Valkyria Chronicles II

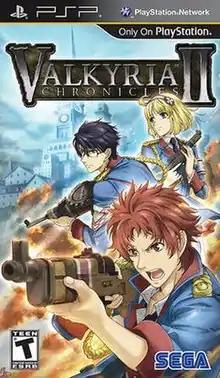
North American cover art

Valkyria Chronicles II is a tactical role-playing video game developed and published by Sega for the PlayStation Portable. Released in 2010, it is the second game in the "Valkyria Chronicles" series of games and the sequel to "Valkyria Chronicles".